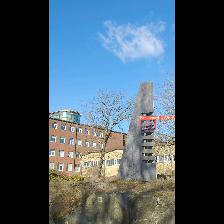
Label: NonHuman